Lorenzo Silva

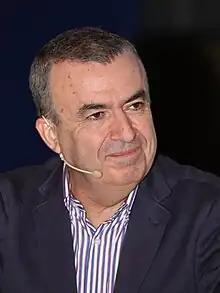
Image of Lorenzo Silva

Lorenzo Manuel Silva Amador (born 7 June 1966 in Carabanchel, Madrid) is a Spanish award-winning writer.